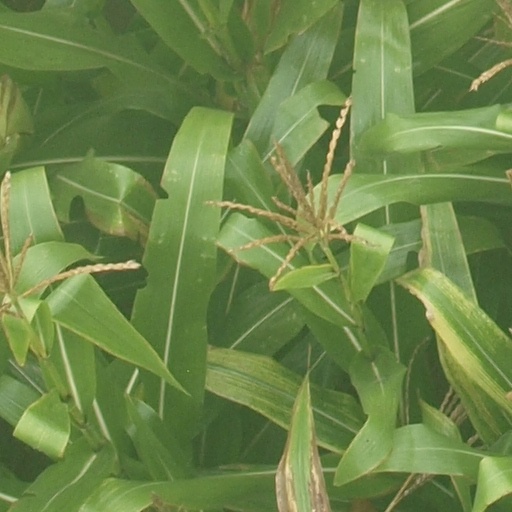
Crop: maize; corn